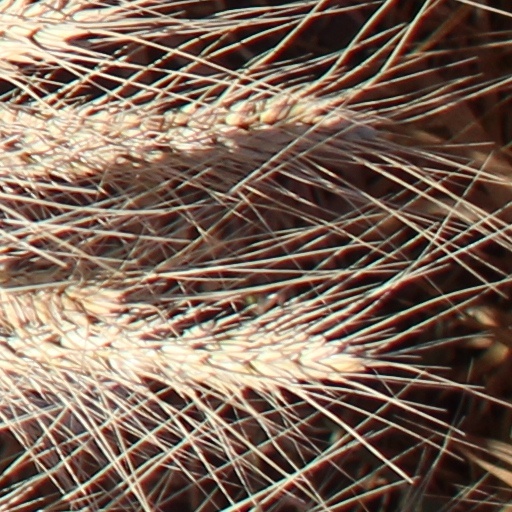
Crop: wheat